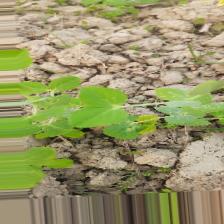
Label: Powdery Mildew